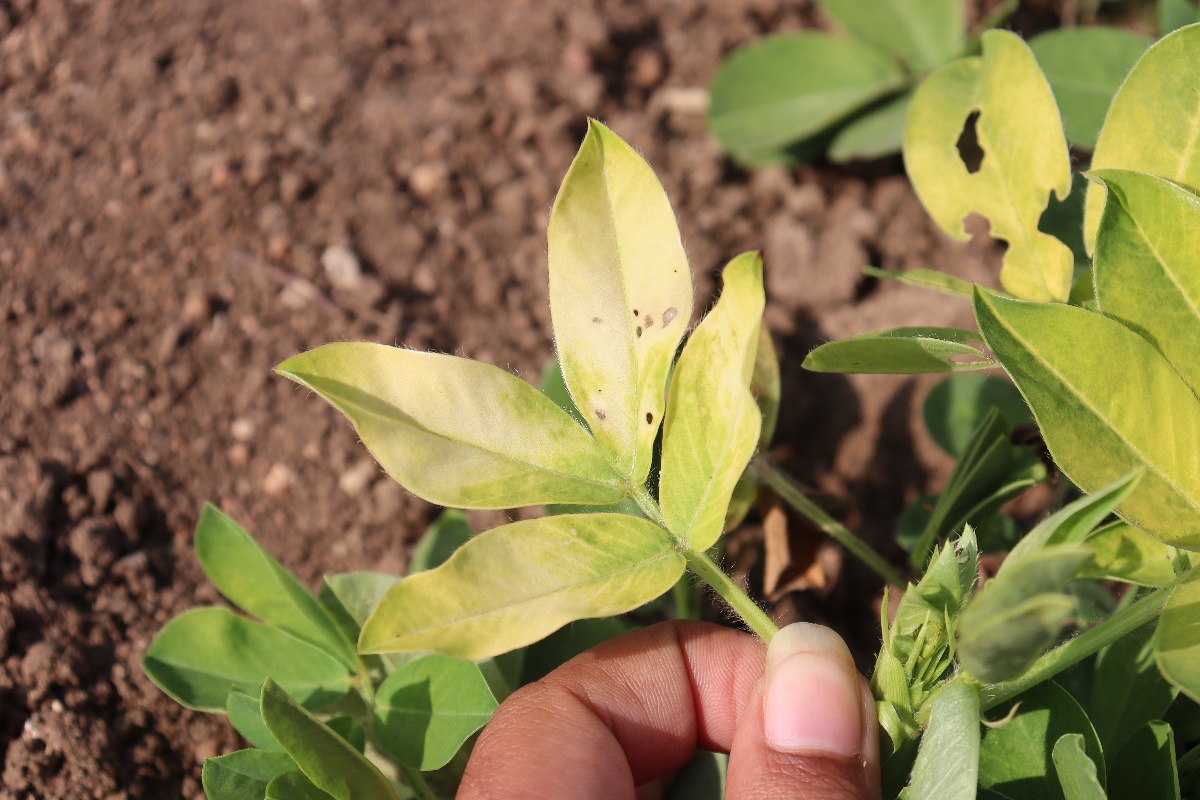
Label: nutrition deficiency